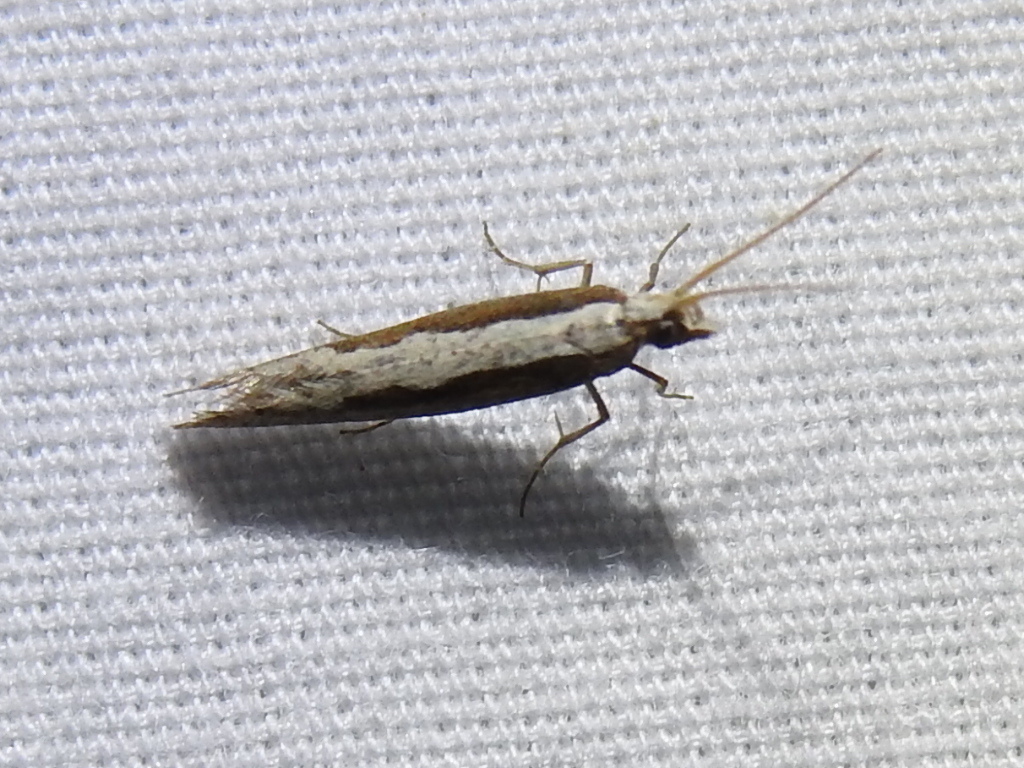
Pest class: diamondback_moth